Ketimine Mannich reaction

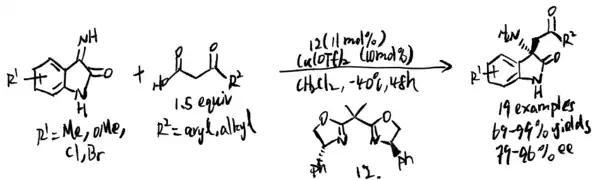
Scheme 17. Copper-catalyzed Mannich reaction of N-unprotected isatin-derived ketimines.

Wolf and coworkers further developed a copper-catalyzed stereo-divergent Mannich reaction in 2020. Isatin-derived ketimines first react with α-fluoro-α-arylnitrile and result in a chiral cuprous keteniminate complex. Then, BTMG would act as a nucleophile and the stereoselectivity would be determined by the chosen of chiral ligands. From experiment, Segphos–copper complex generated anti diastereomers while Taniaphos complex results in syn diastereomers.